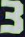
Number: 3